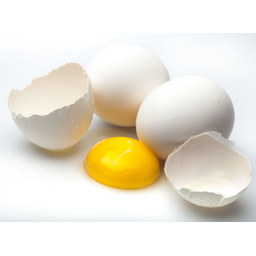
Label: eggshells